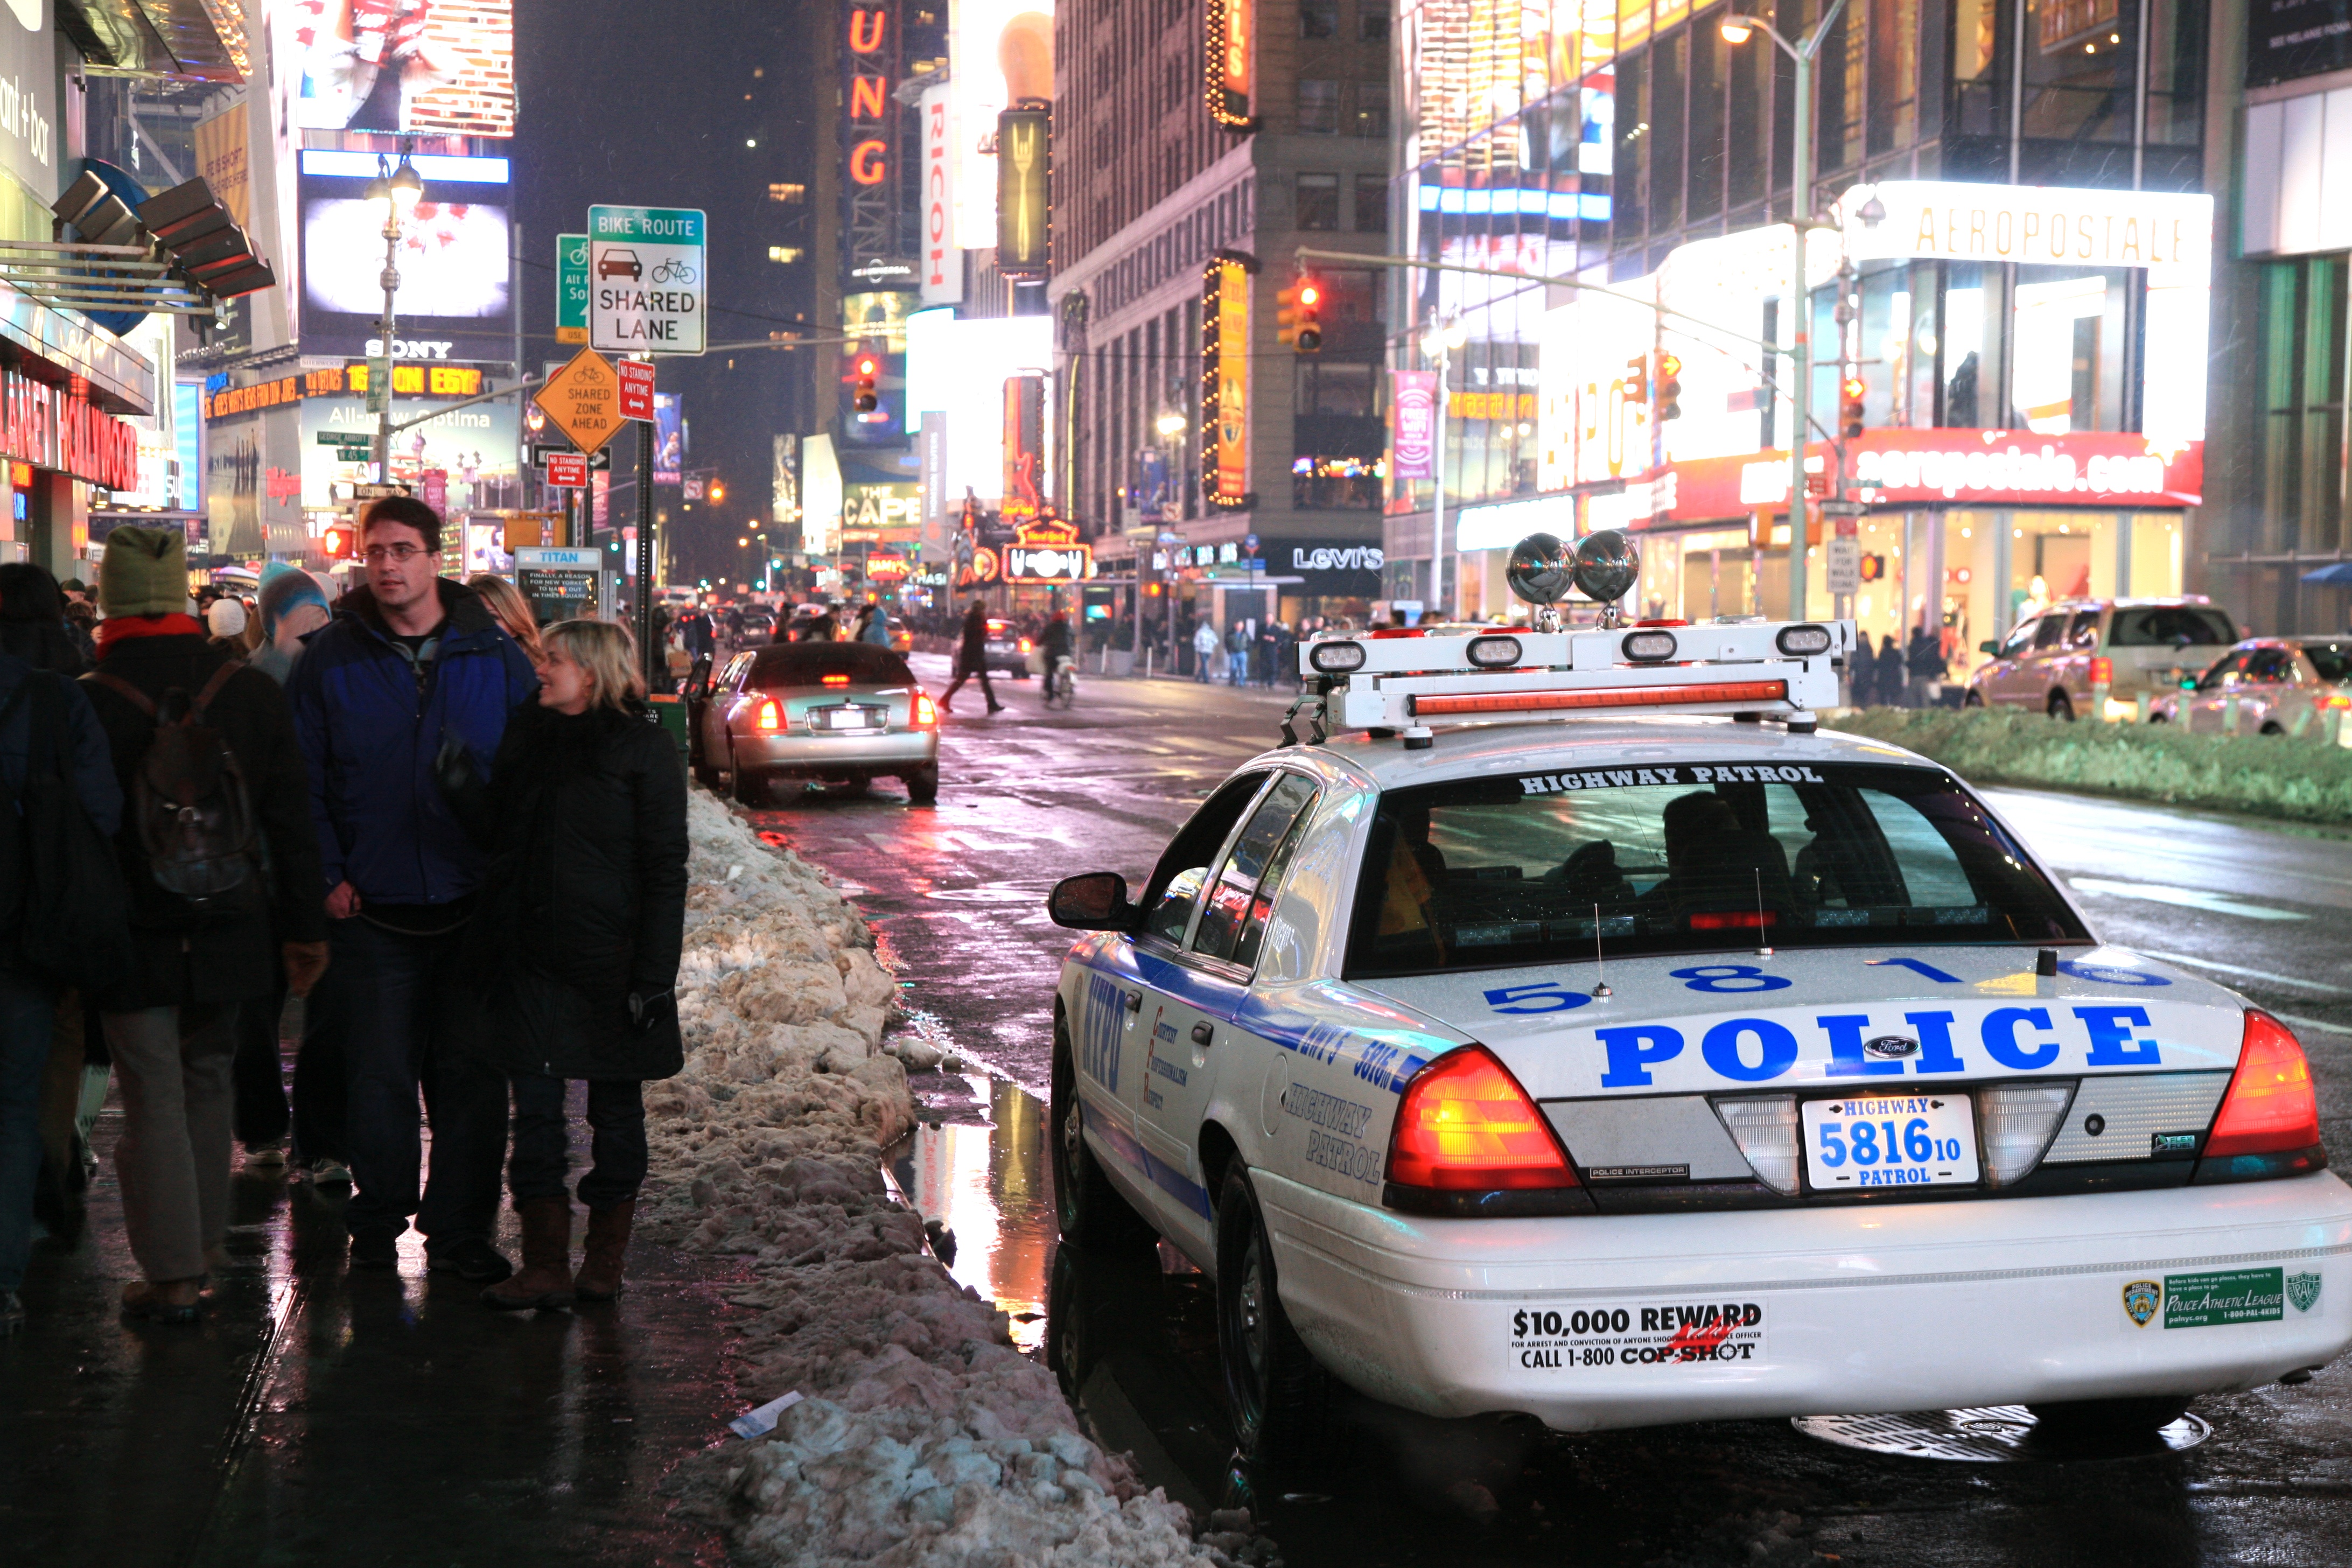
pedestrian, road, traffic, street, car, manhattan, vehicle, nyc, newyork, infrastructure, newyorkcity, ny, police, canon5d, midtown, nypd, canonef24105mmf4lisusm, theatredistrict, timessquare, reward, highwaypatrol